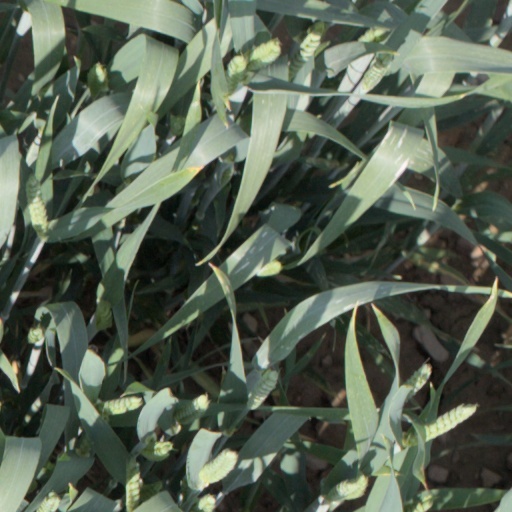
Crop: wheat